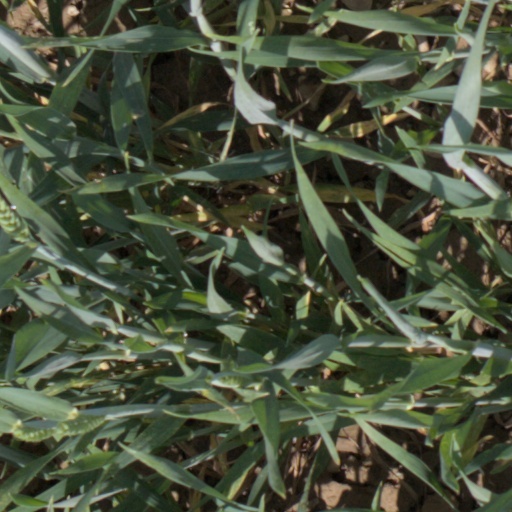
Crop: wheat